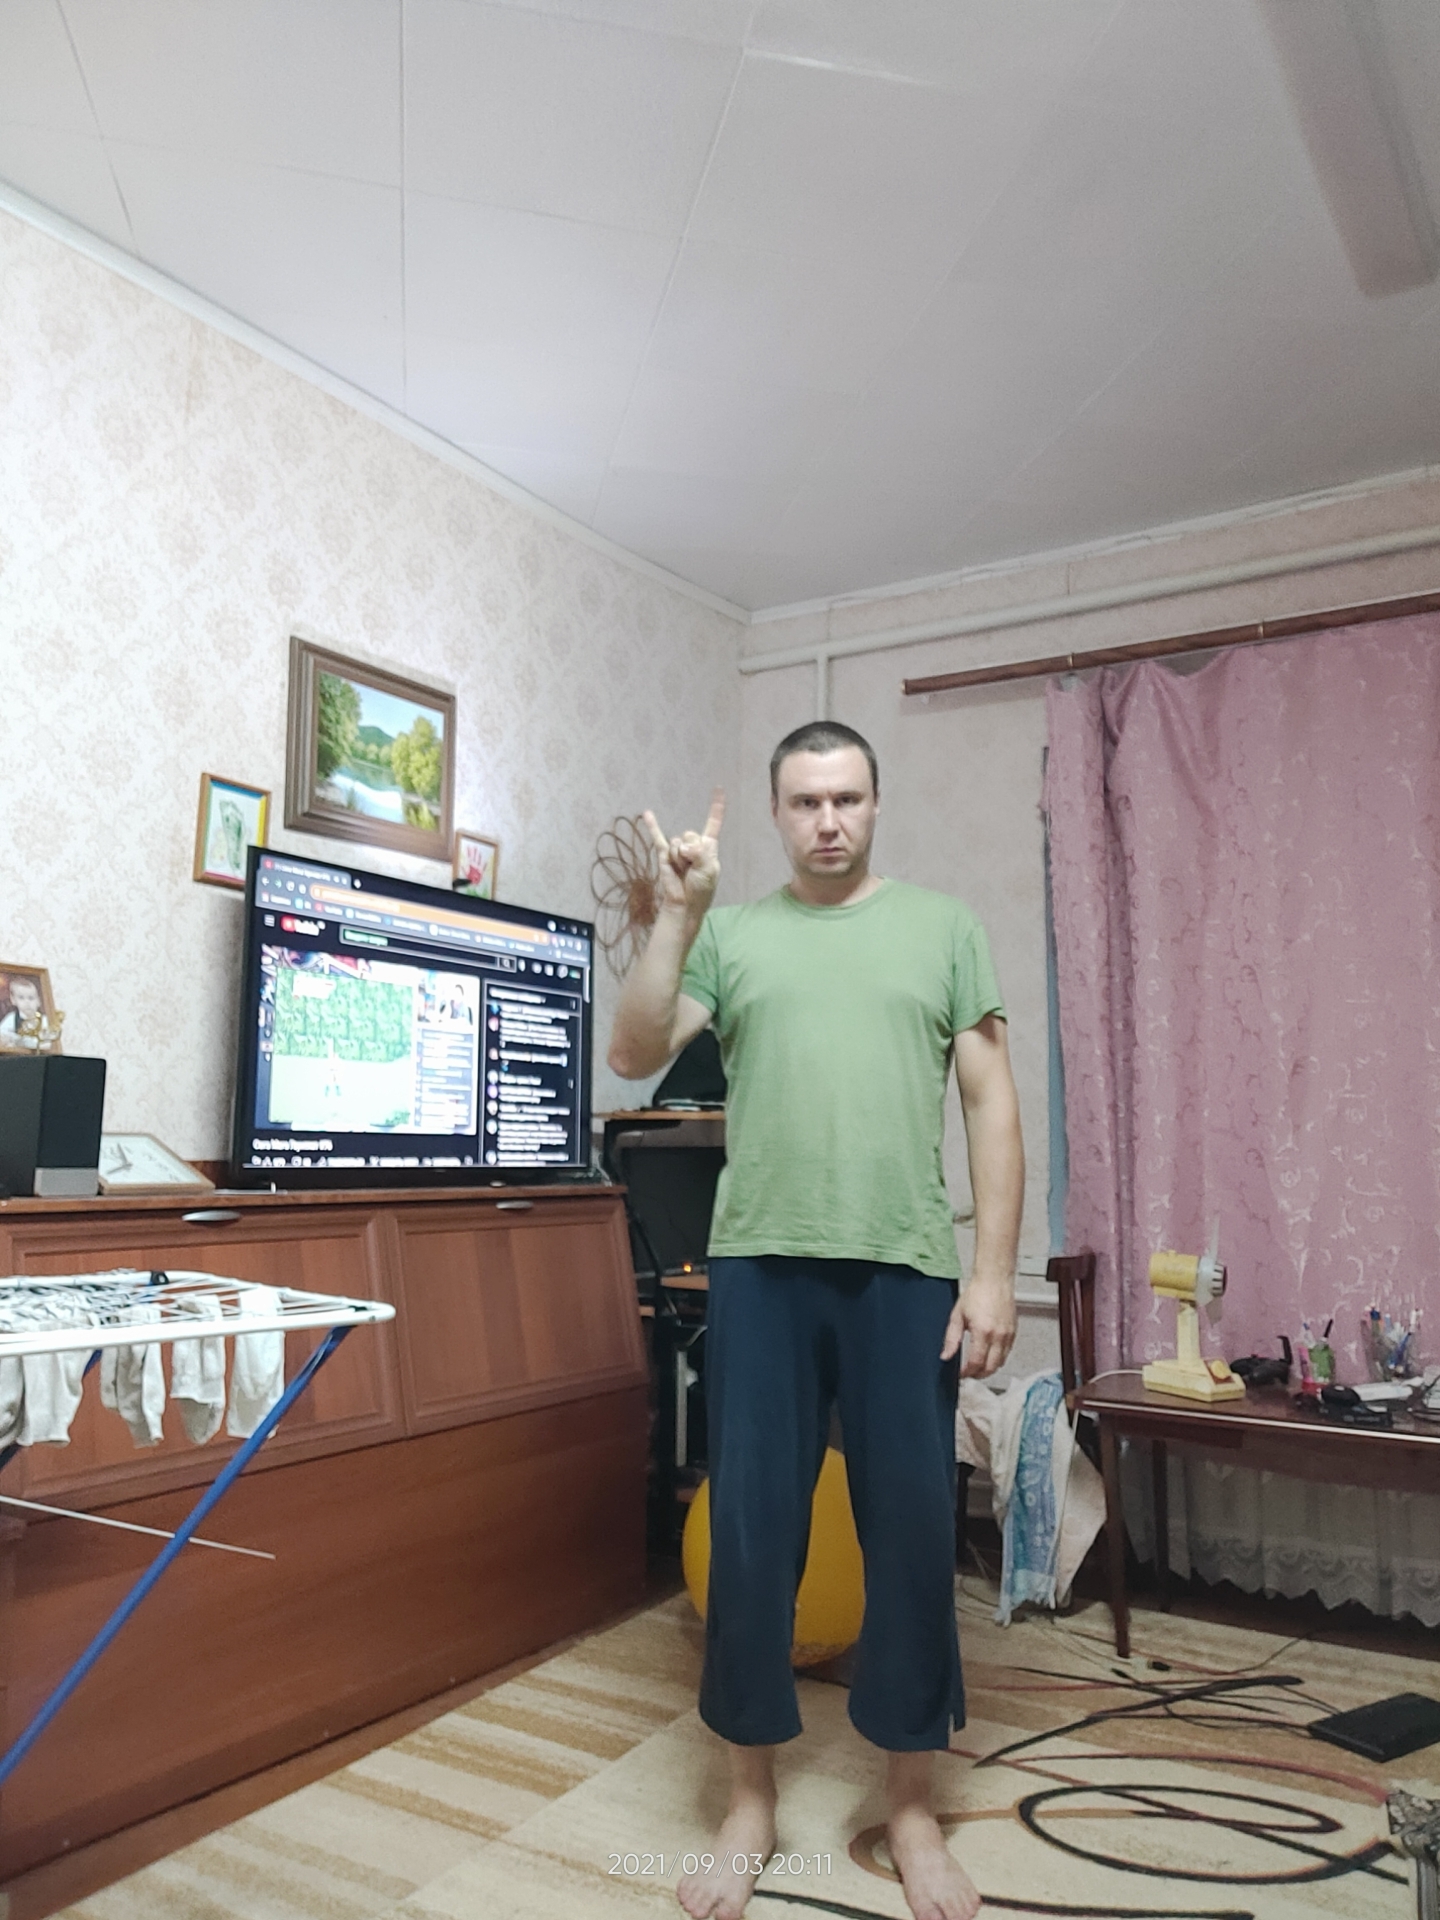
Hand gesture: rock